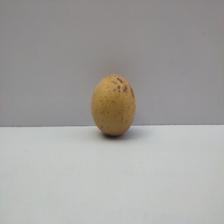
Size: Medium